JO1

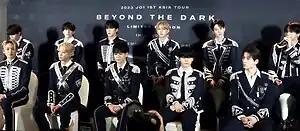
JO1 at a press conference in November 2023

is a Japanese boy band formed through the first season of "Produce 101 Japan" by Lapone Entertainment. The group is composed of eleven members: Issei Mamehara, Ren Kawashiri, Takumi Kawanishi, Shosei Ohira, Shion Tsurubo, Ruki Shiroiwa, Keigo Sato, Syoya Kimata, Junki Kono, Sukai Kinjo, and Sho Yonashiro. The group is the first permanent "Produce 101" winning group.